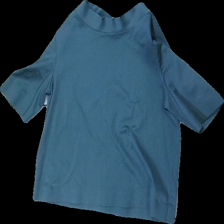
View: front
Type: T-shirt
Category: Ladies
Brand: Cos
Colors: Blue
Material: 100% Cott
Cut: Regular
Size: M
Season: All
Price range: 50-100
Recommended usage: Reuse